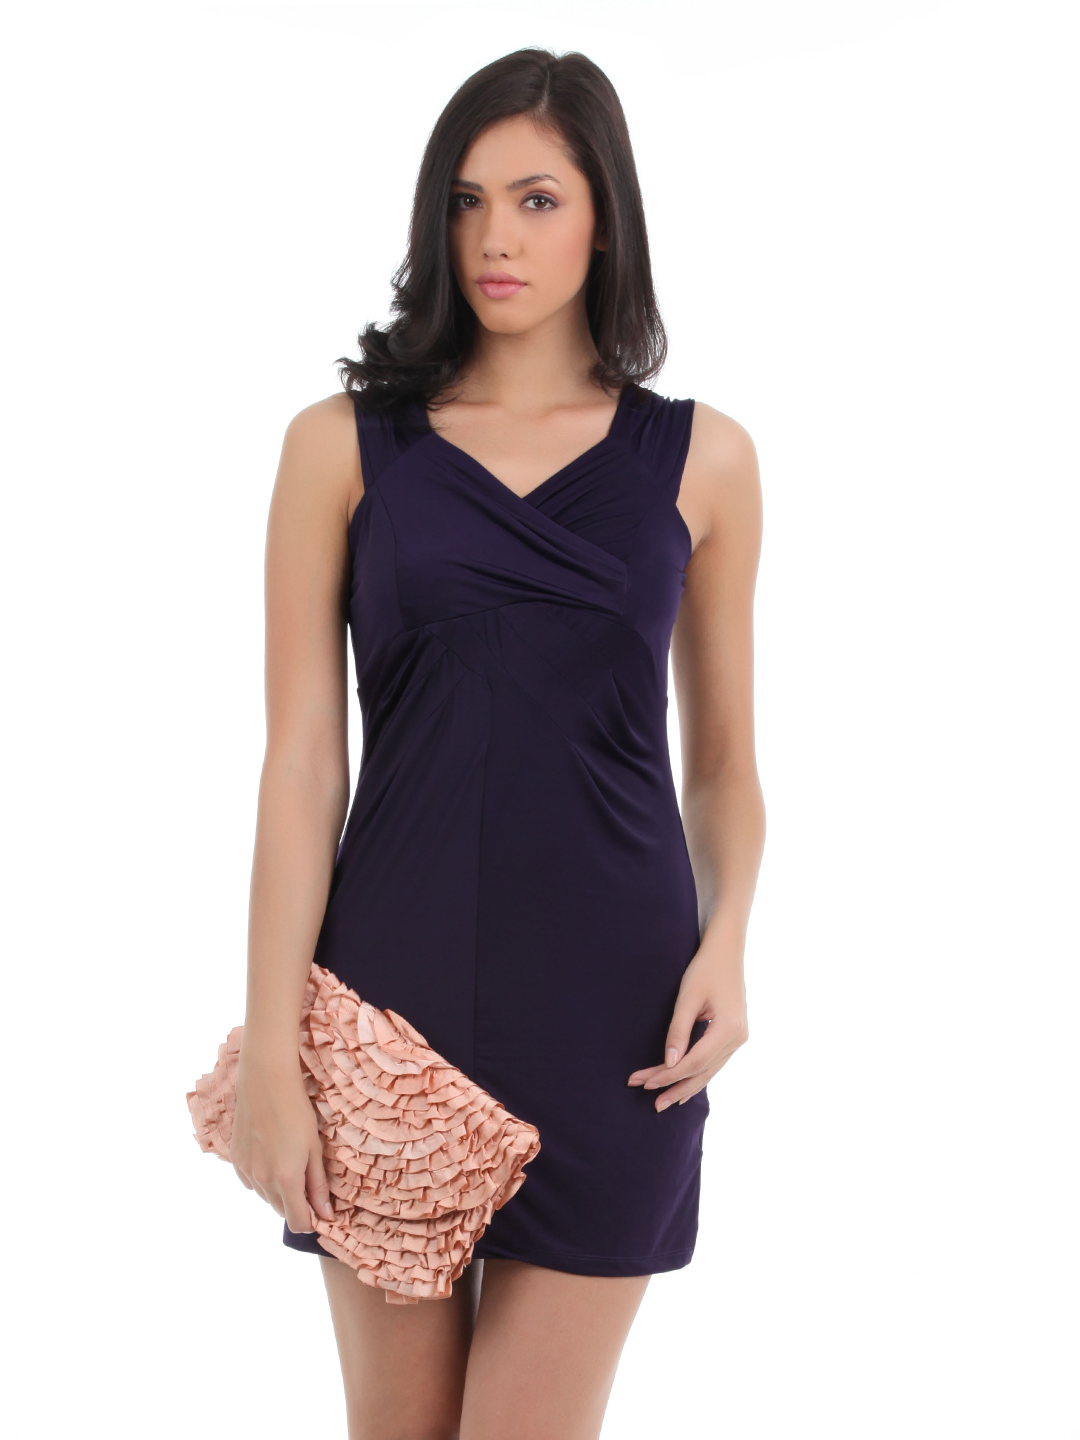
Remanika Women Purple Dress
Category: Apparel / Dress / Dresses
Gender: Women
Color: Purple
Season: Summer 2012
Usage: Casual